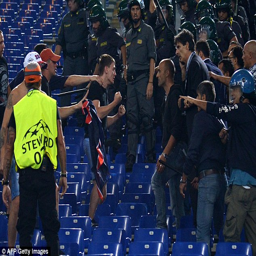
a fan tries to pick a fight with police as other supporters try to hold him back